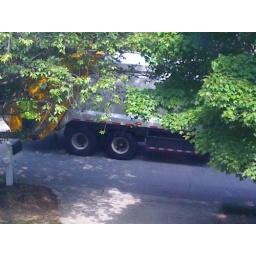
The trash truck today seemed to be camouflaged by the trees, except for the bright white and yellow paint job.